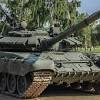
Label: Tank